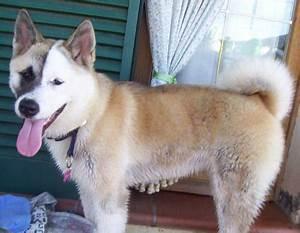
dog